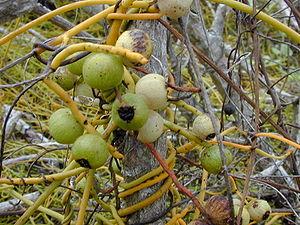
Cassytha filiformis est une espèce de plantes parasites de la famille des Lauraceae. C'est une espèce à répartition pantropicale.